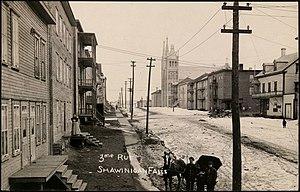
Shawinigan est une ville du Québec, située en Mauricie. Elle compte 49 349 habitants en 2016. Désignée cité de l'énergie en vertu de son histoire hydroélectrique et industrielle, elle se trouve dans un environnement naturel composé de nombreuses forêts, rivières et lacs.